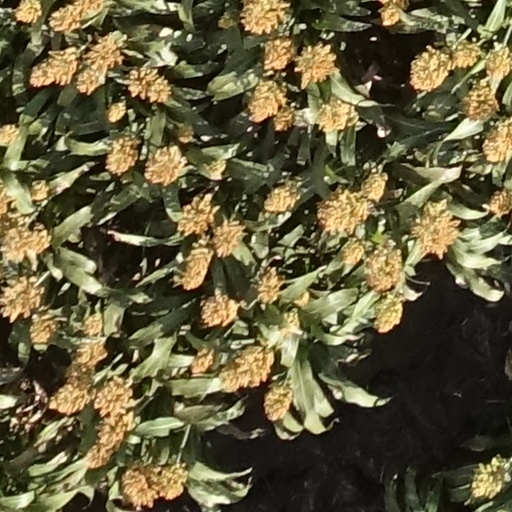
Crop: sorghum